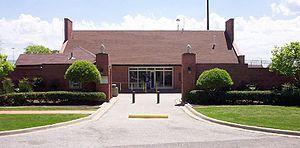
La ville de Seagoville est située dans les comtés de comté de Dallas et Kaufman, dans l’État du Texas, aux États-Unis. Lors du recensement de 2010, elle comptait 14 835 habitants. Seagoville fait partie de l’agglomération de Dallas.